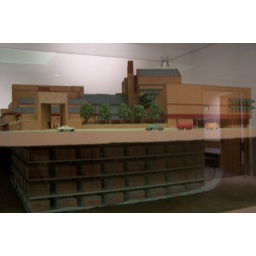
A model of the library and its 4 levels below the ground